Chữ Nôm

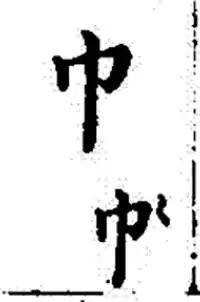
Characters for (top) and (bottom), meaning turban/towel, in The character for has a diacritic to indicate different pronunciation.

Here is a line in, a Vietnamese translation of the Three Character Classic. It features the original text on the top of the page and the Vietnamese translation on the bottom.